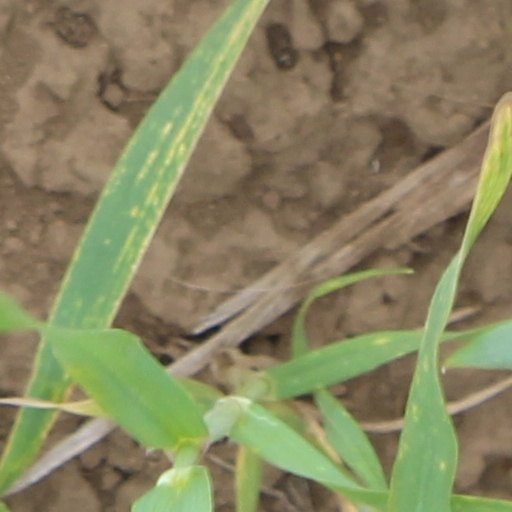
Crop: wheat